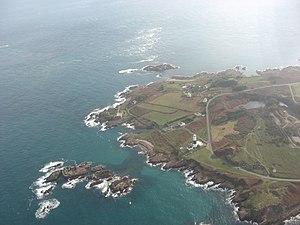
Le phare de Mannez, est un phare situé à l'extrémité nord-orientale de l'île d'Aurigny. Il est géré par le service britannique des phares de Trinity House à Londres.